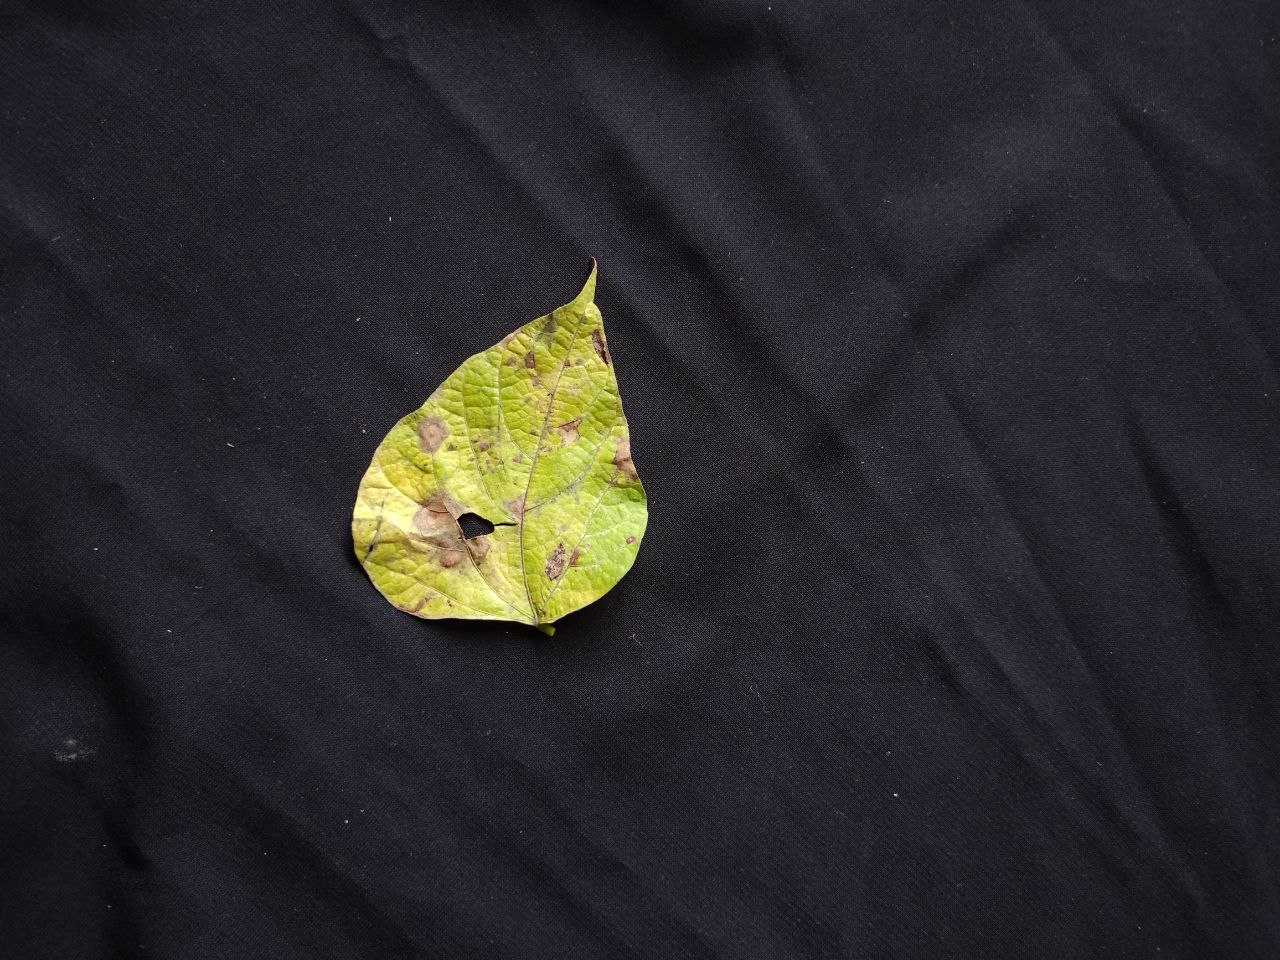
Crop: bean
Leaf condition: Blight